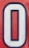
Number: 0